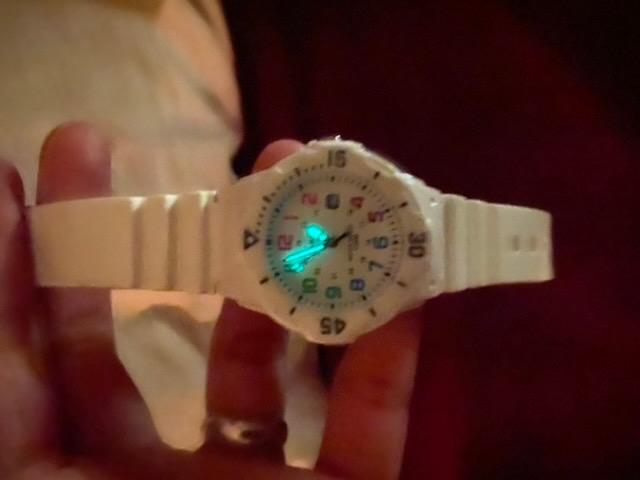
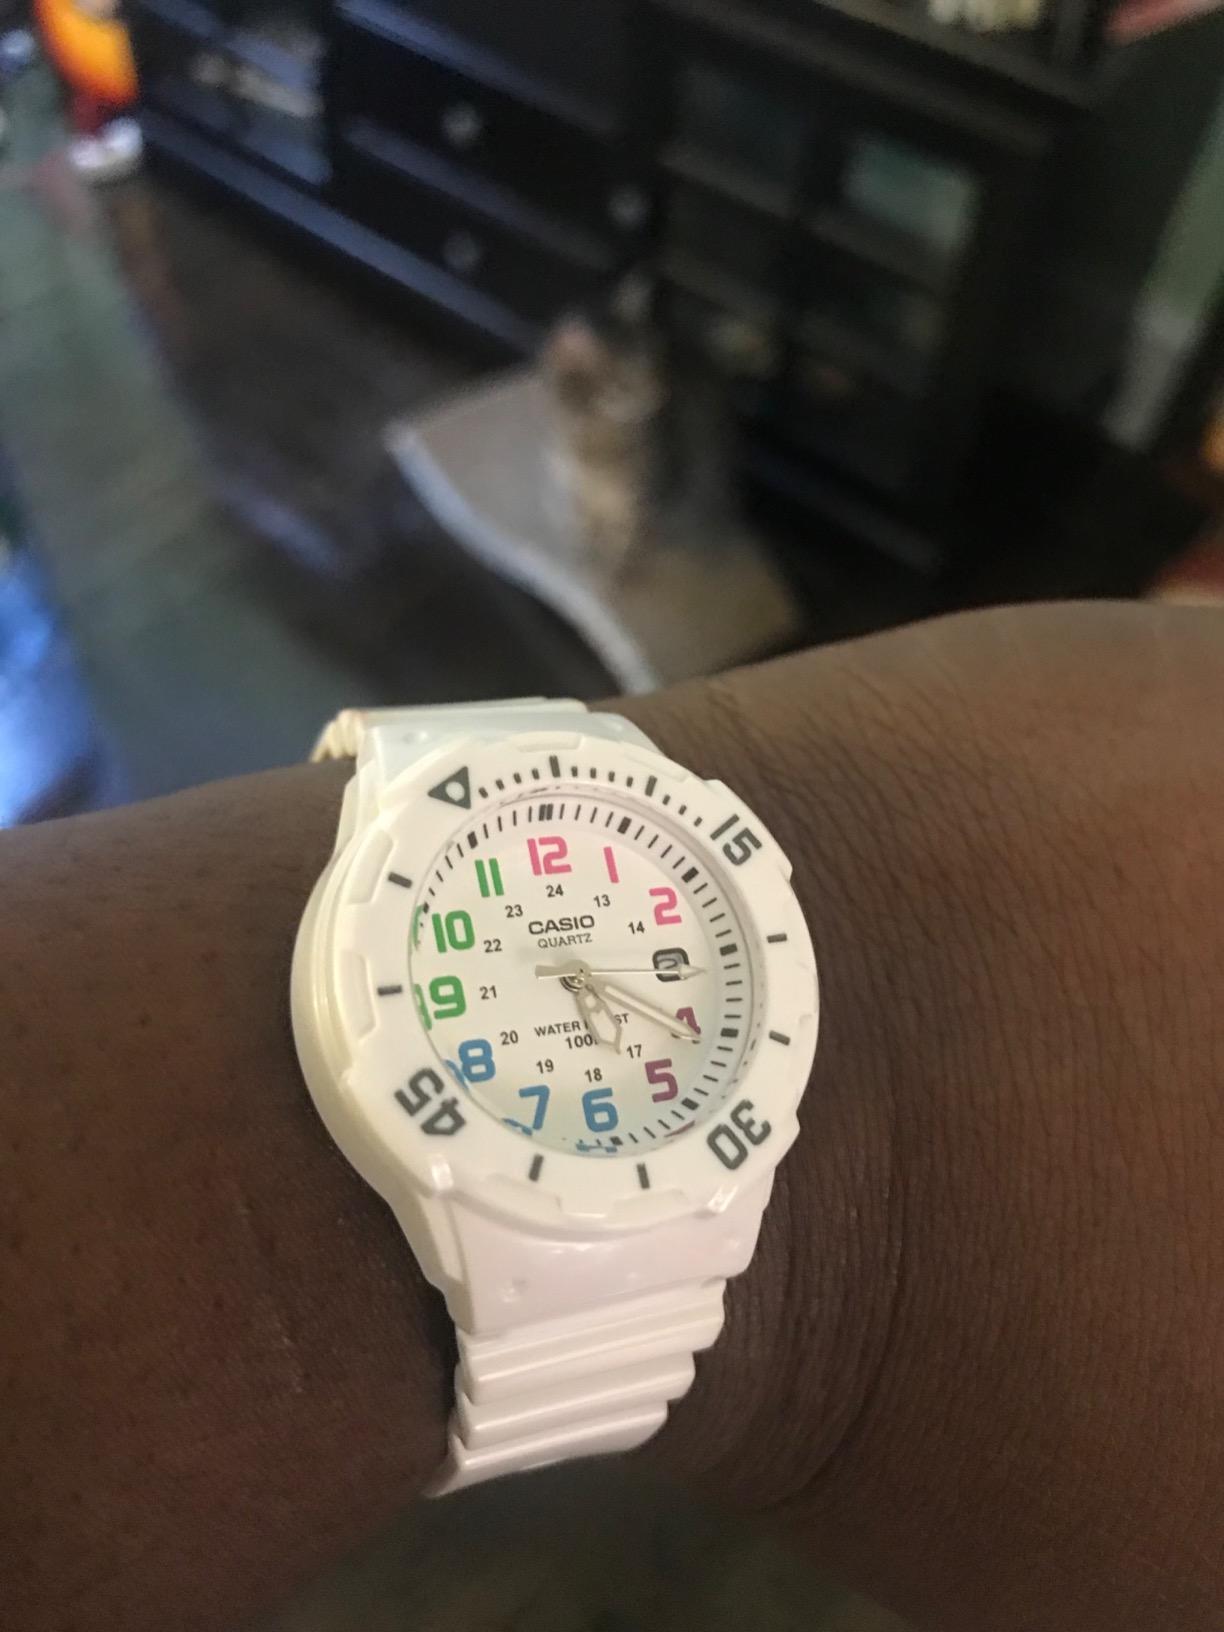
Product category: accessories_watch
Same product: yes